Structural dump

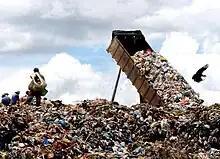

The structural dump, is a dump in the Federal District, Brazil. It is one of the largest on the continent of America. It was in operation for 67 years and was officially closed on 19 January 2018.